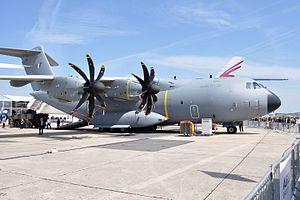
L'histoire de l'Armée de l'air française est à la fois celle des moyens aériens militaires et celle des supports à ces moyens. Elle débute avec l'aéronautique militaire.